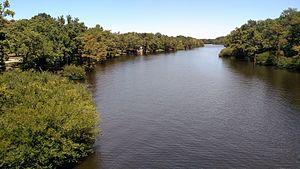
Le bayou Des Arc est une rivière de l'État de l'Arkansas. Il est un affluent de la rivière White et un sous-affluent du fleuve Mississippi.